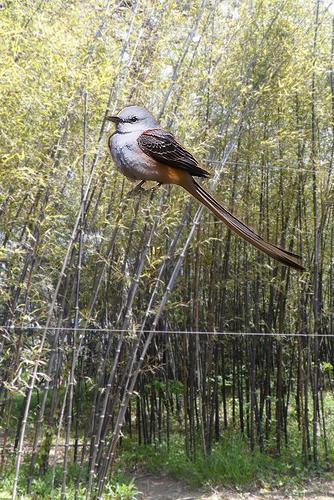
Bird species: Scissor_tailed_Flycatcher
Bird type: landbird
Background: land